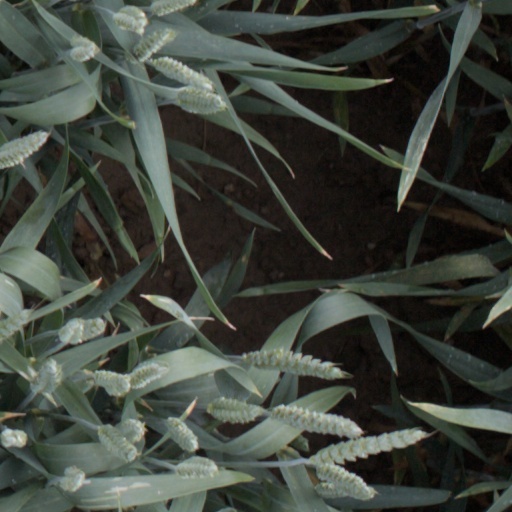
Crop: wheat